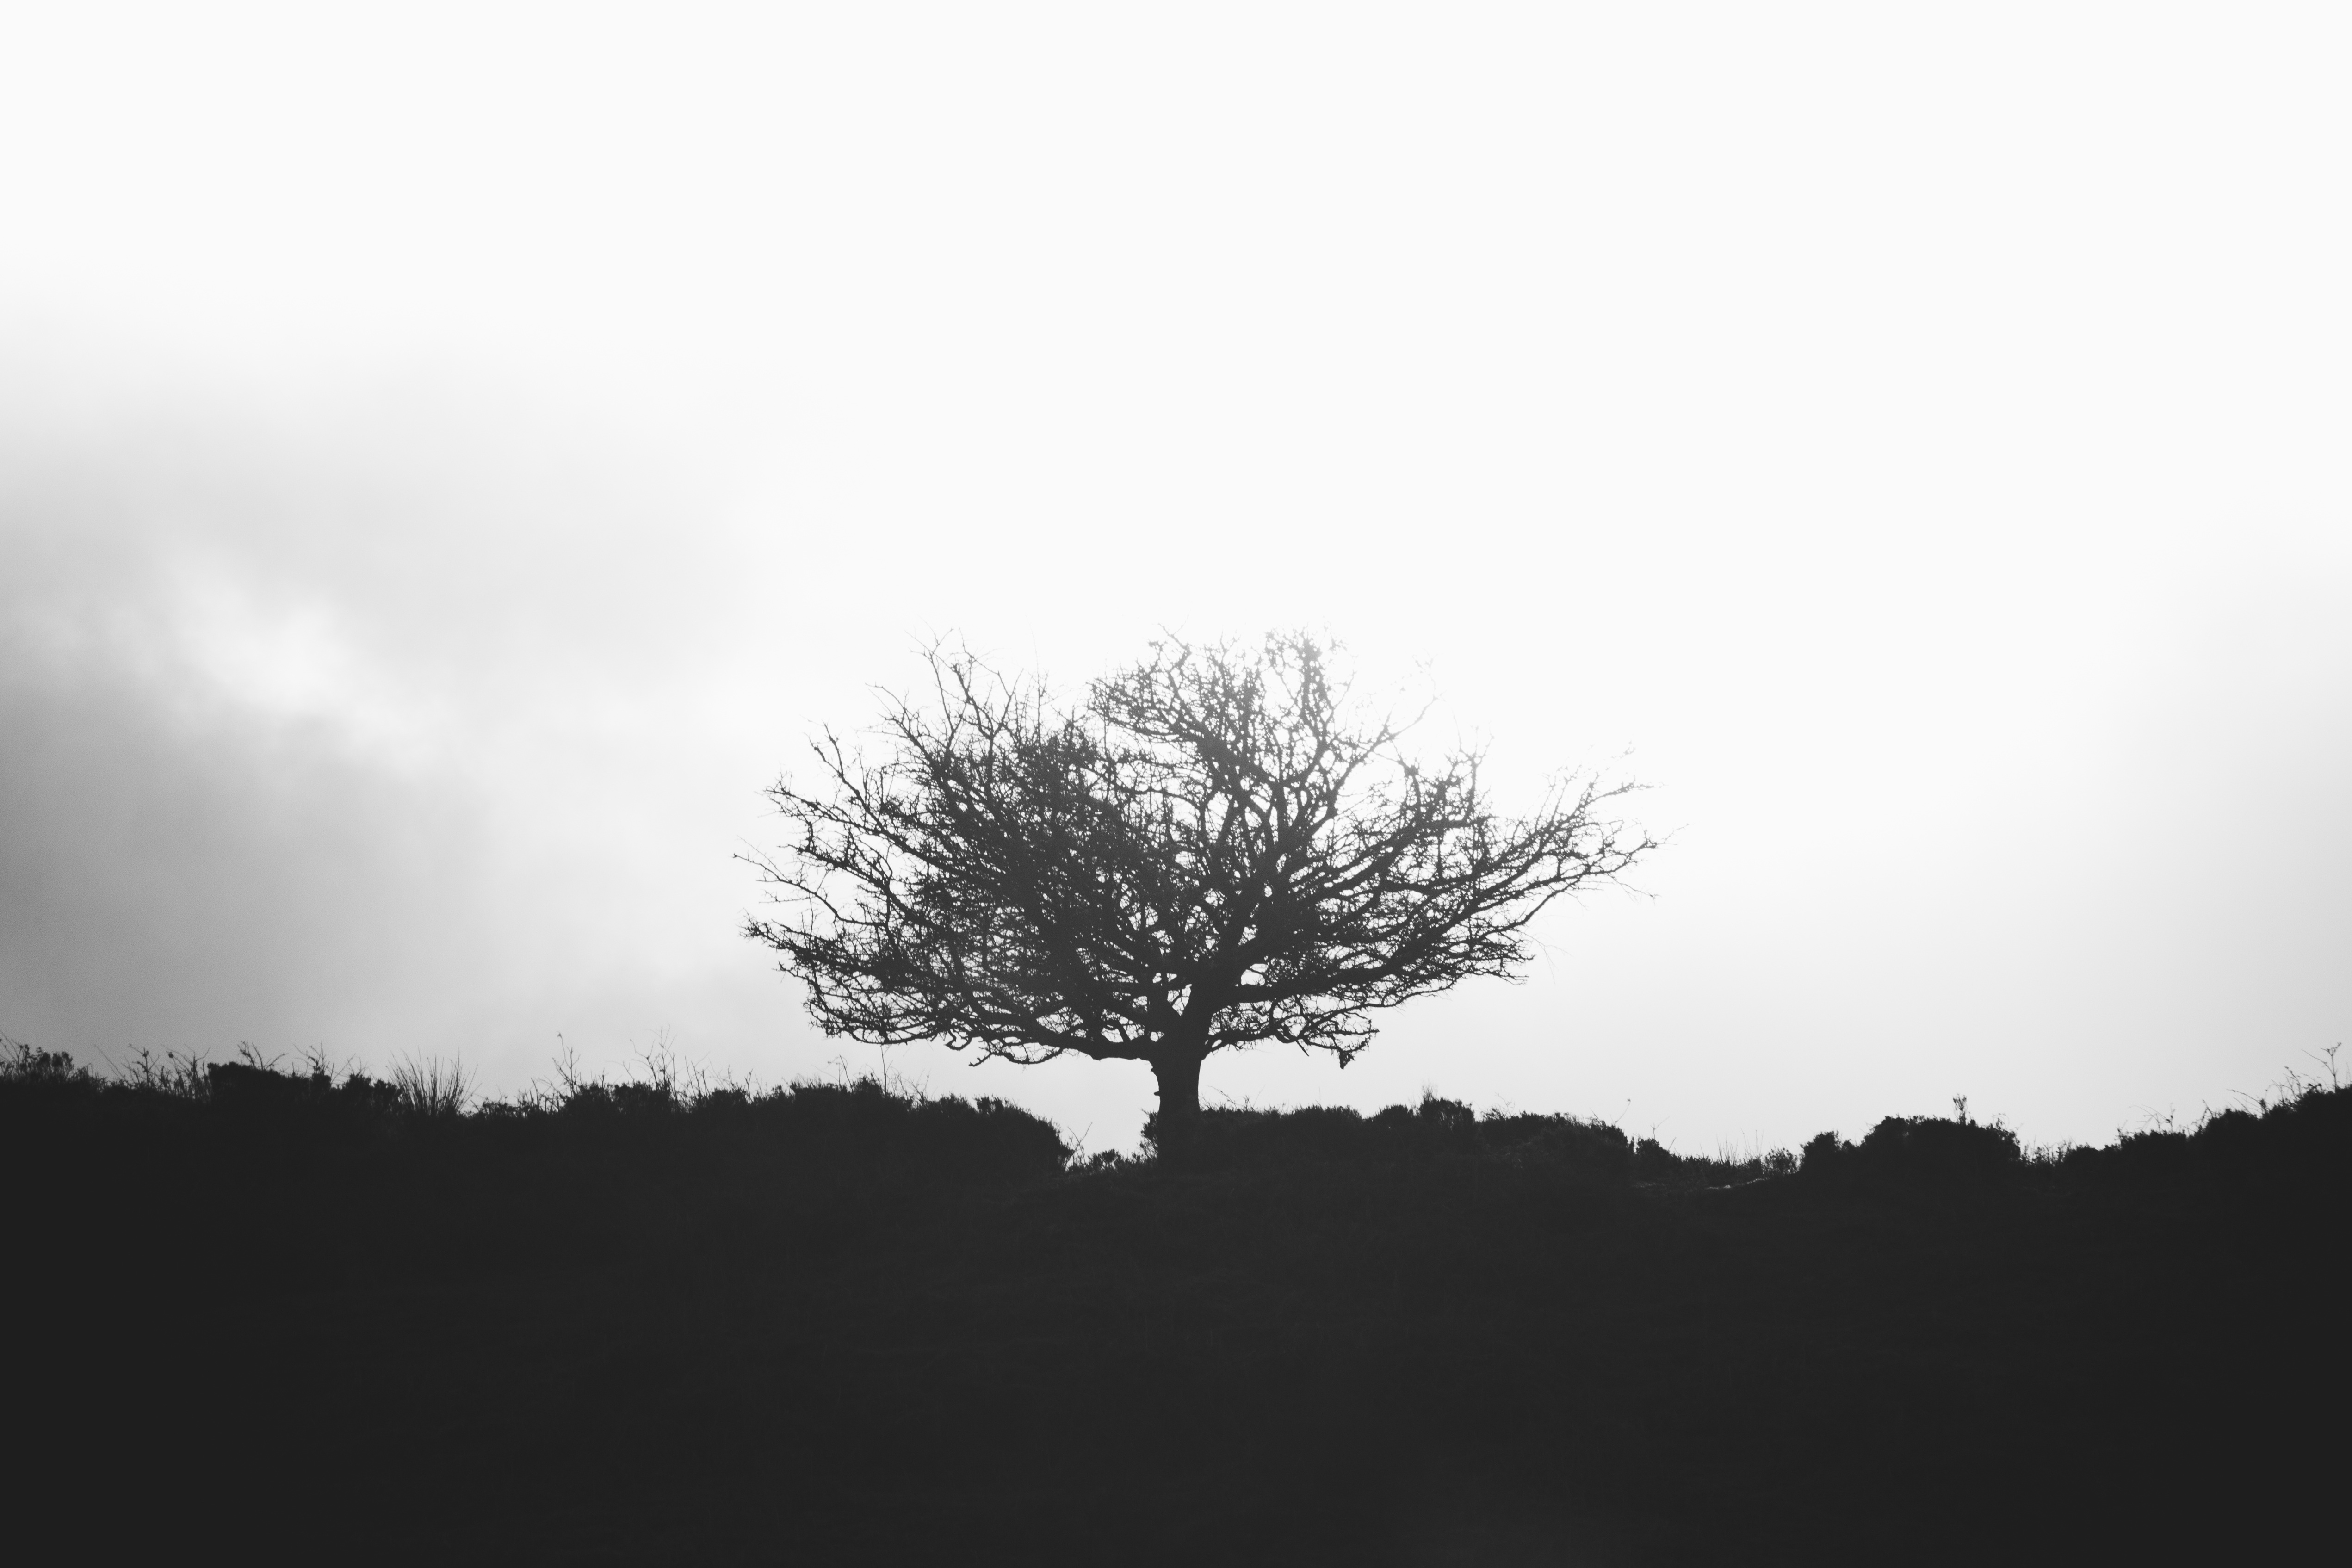
tree, nature, grass, horizon, branch, silhouette, cloud, black and white, plant, sky, mist, morning, hill, dawn, atmosphere, dusk, monochrome, monochrome photography, atmospheric phenomenon, woody plant